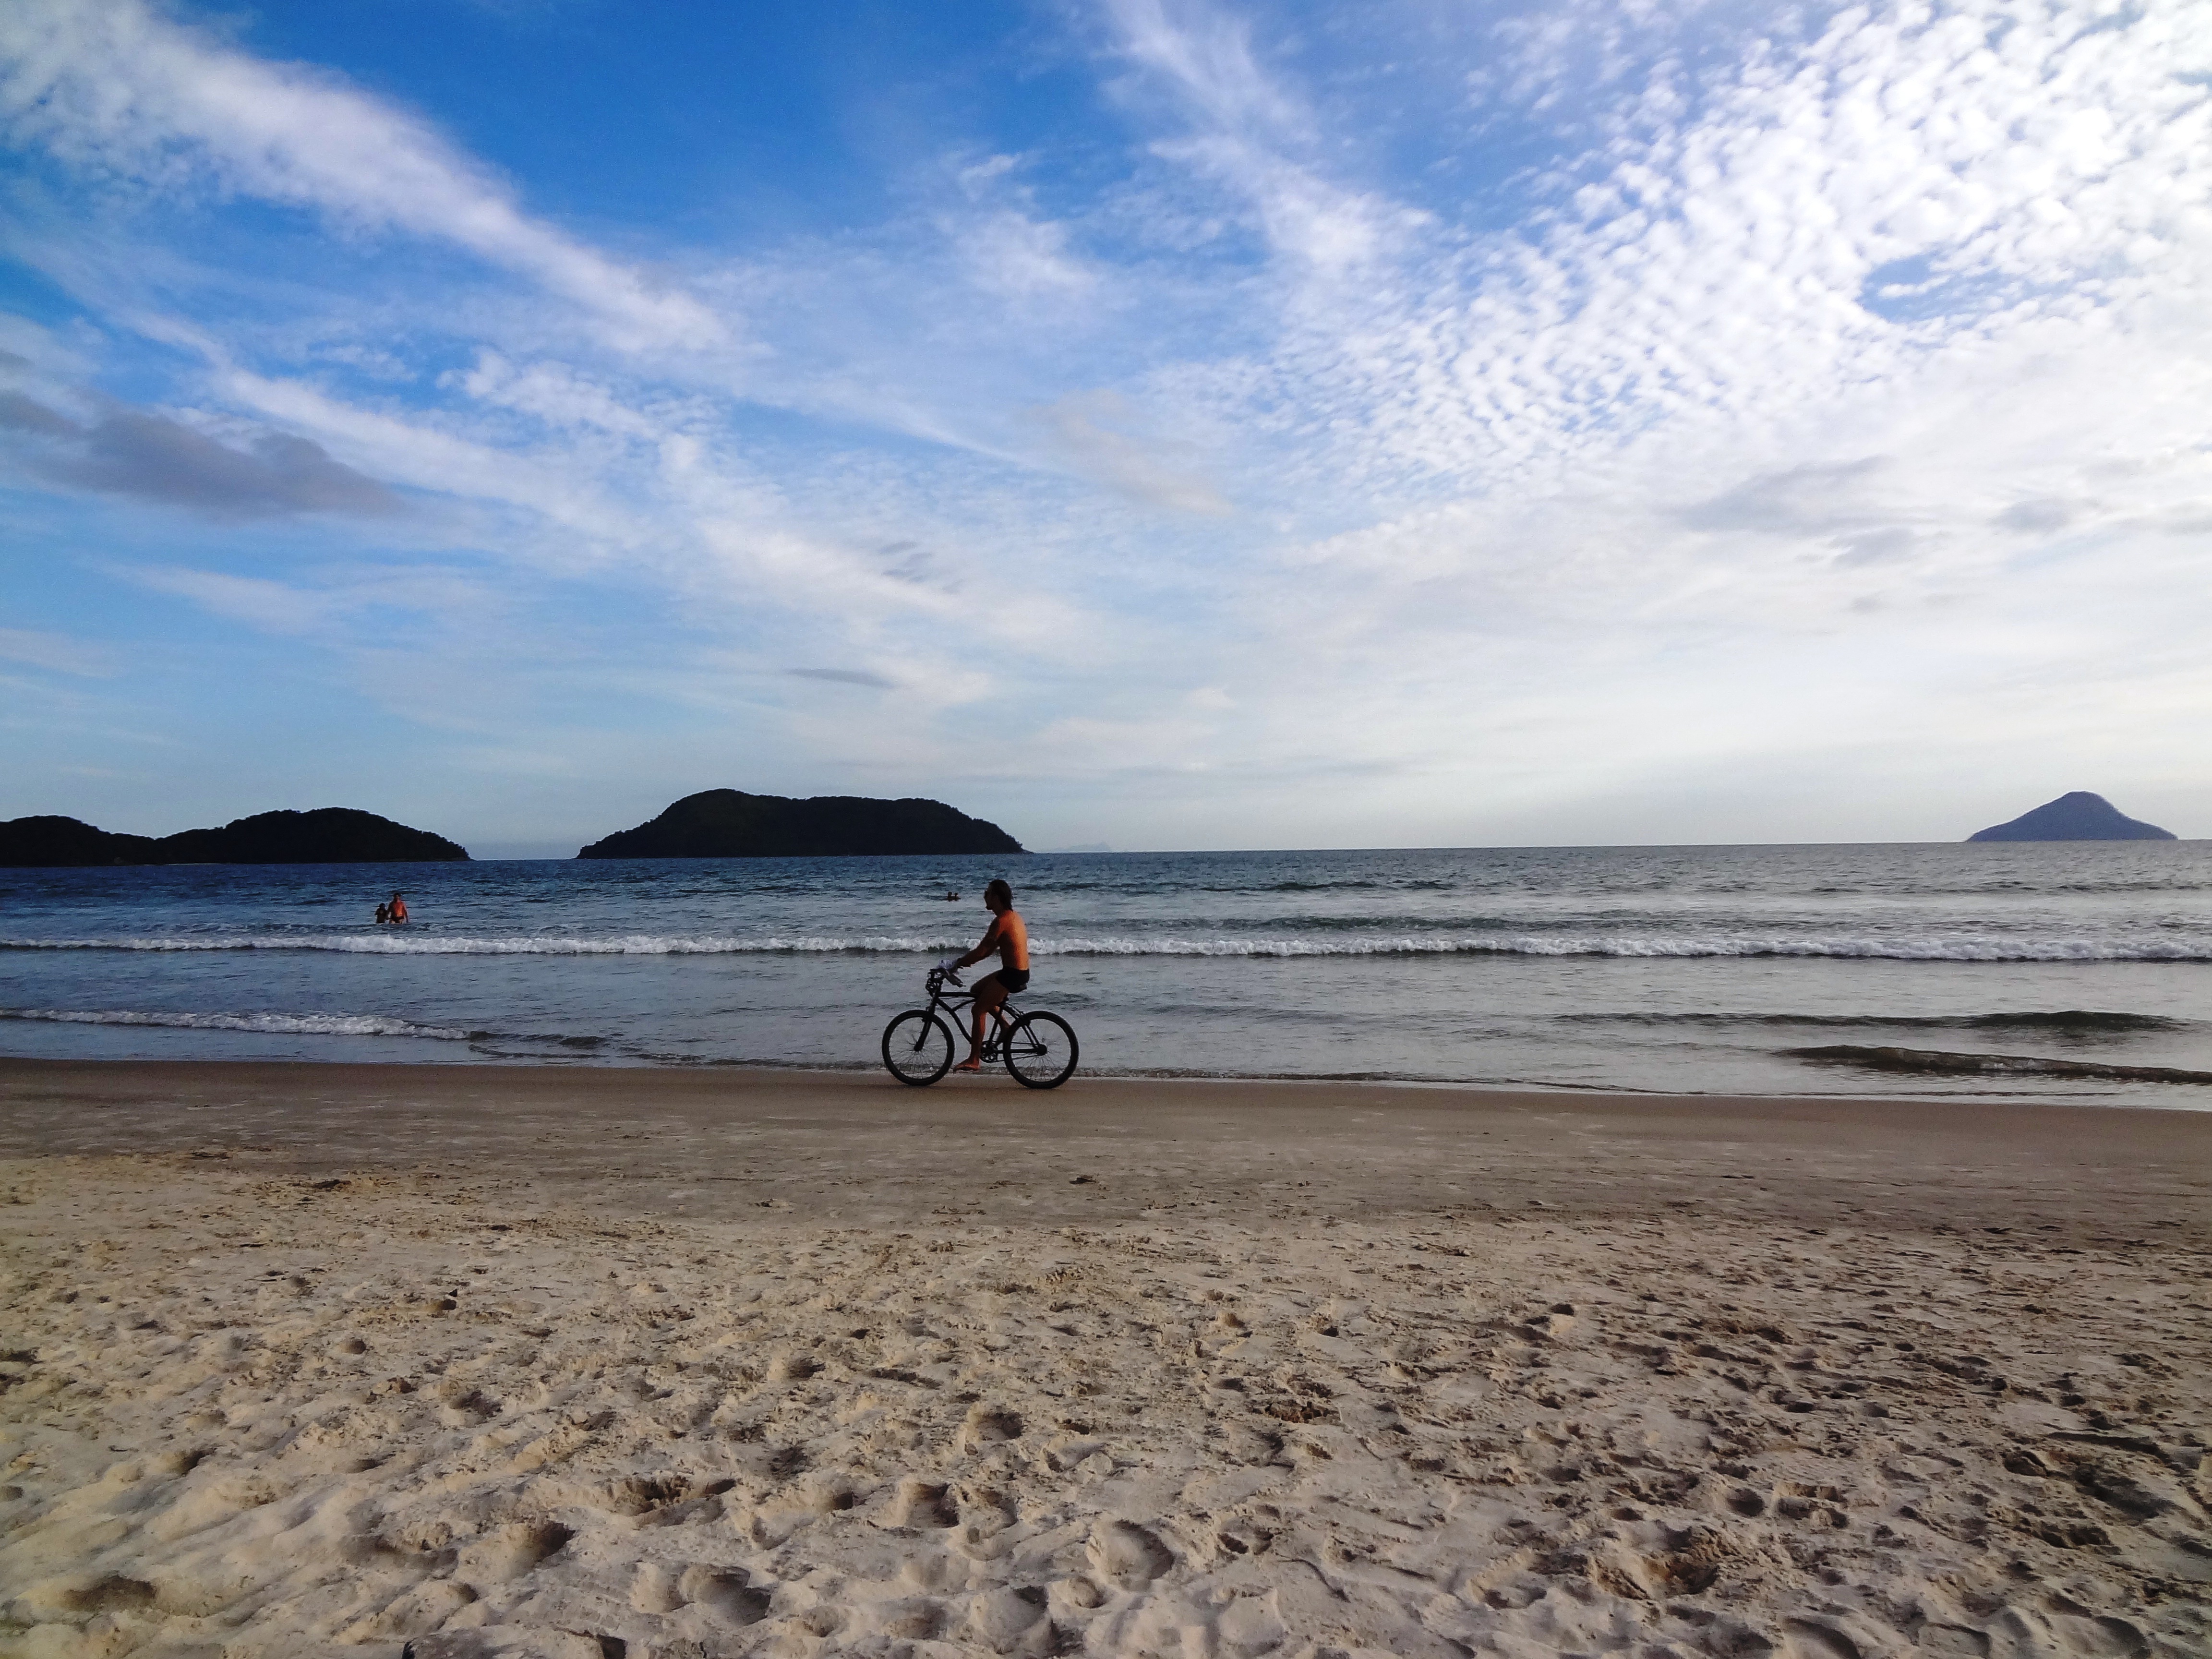
beach, landscape, sea, coast, sand, ocean, horizon, cloud, sky, shore, wave, bike, summer, vacation, bay, heat, material, body of water, holidays, cape, beira mar, wind wave